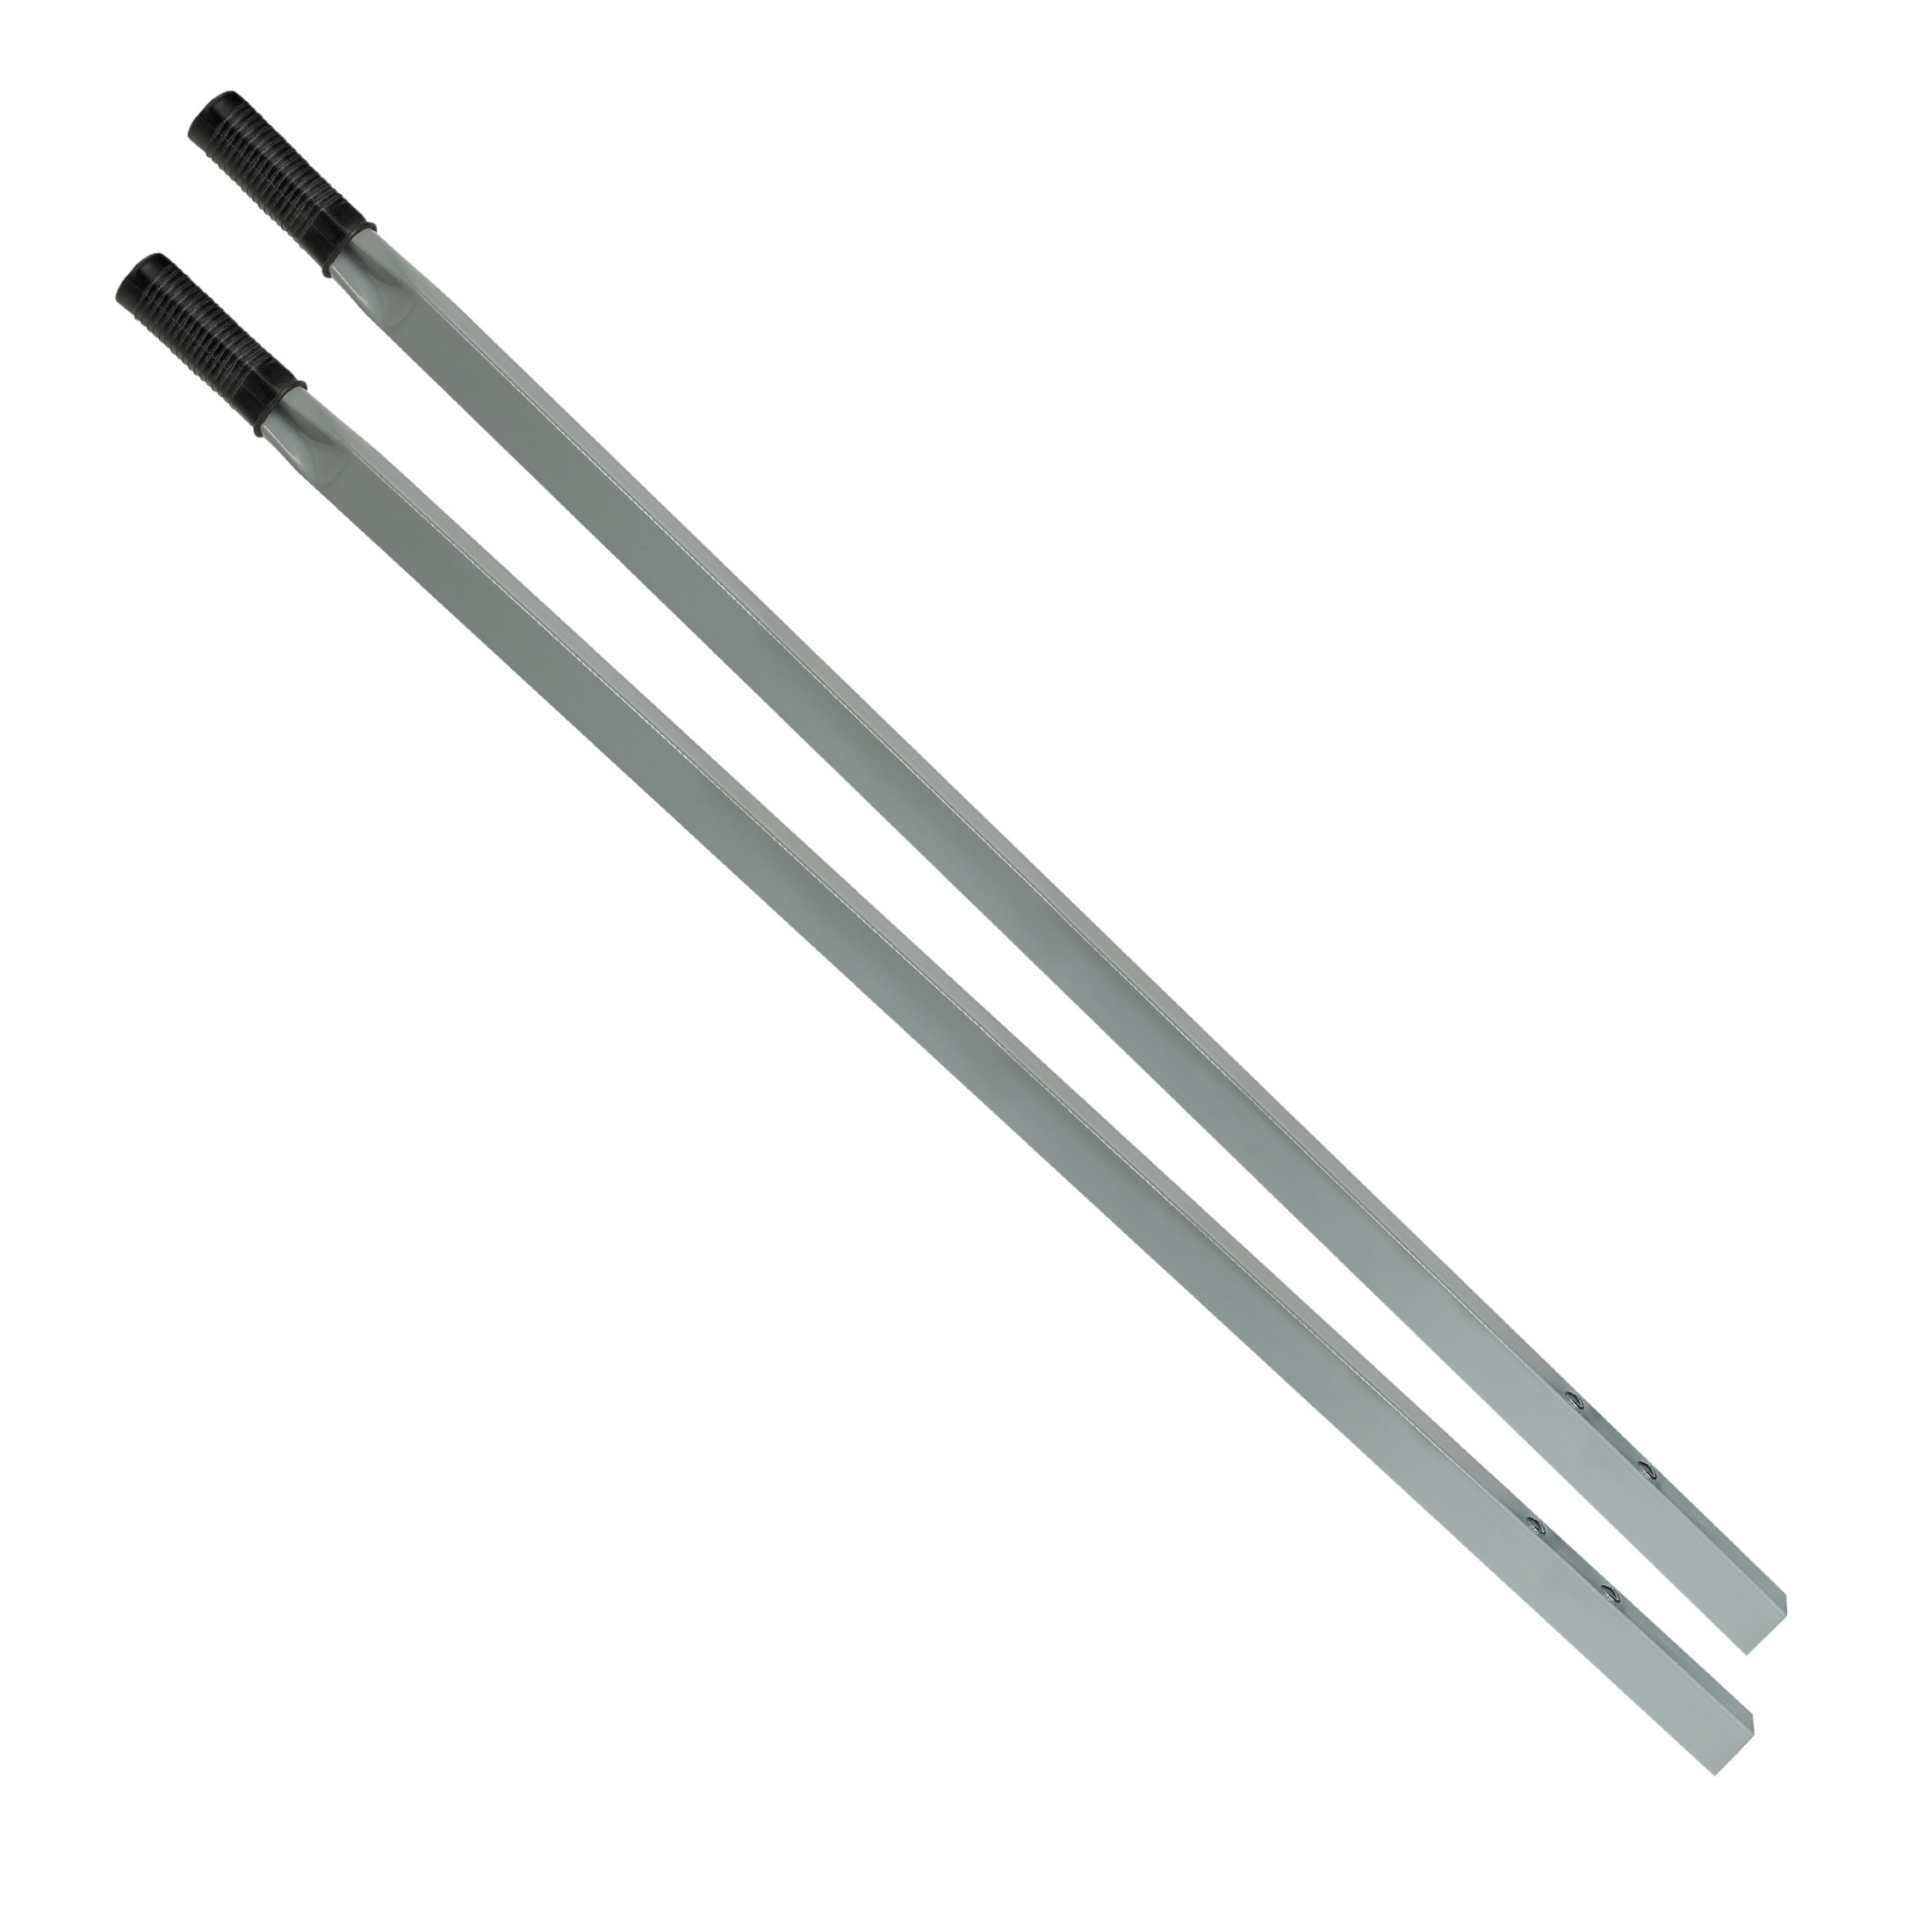
Replacement Steel Handles for 6 cu. ft. Steel Wheelbarrow
Fits WB 2706SFF, WB 2706S, WB 2706FF and WB 2706 WARNING: This product can expose you to dangerous chemicals which are known to the State of California to cause cancer. For more information, go to www.P65Warnings.ca.gov .
Brand: Corona
Category: Home & Garden > Lawn & Garden > Gardening > Gardening Tool Accessories > Wheelbarrow Parts > Wheelbarrow Handles